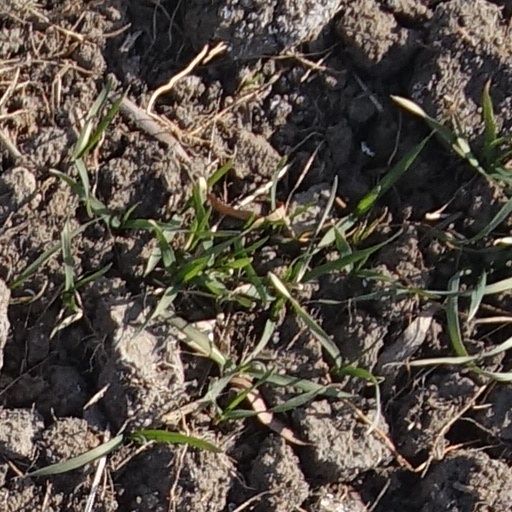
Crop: wheat